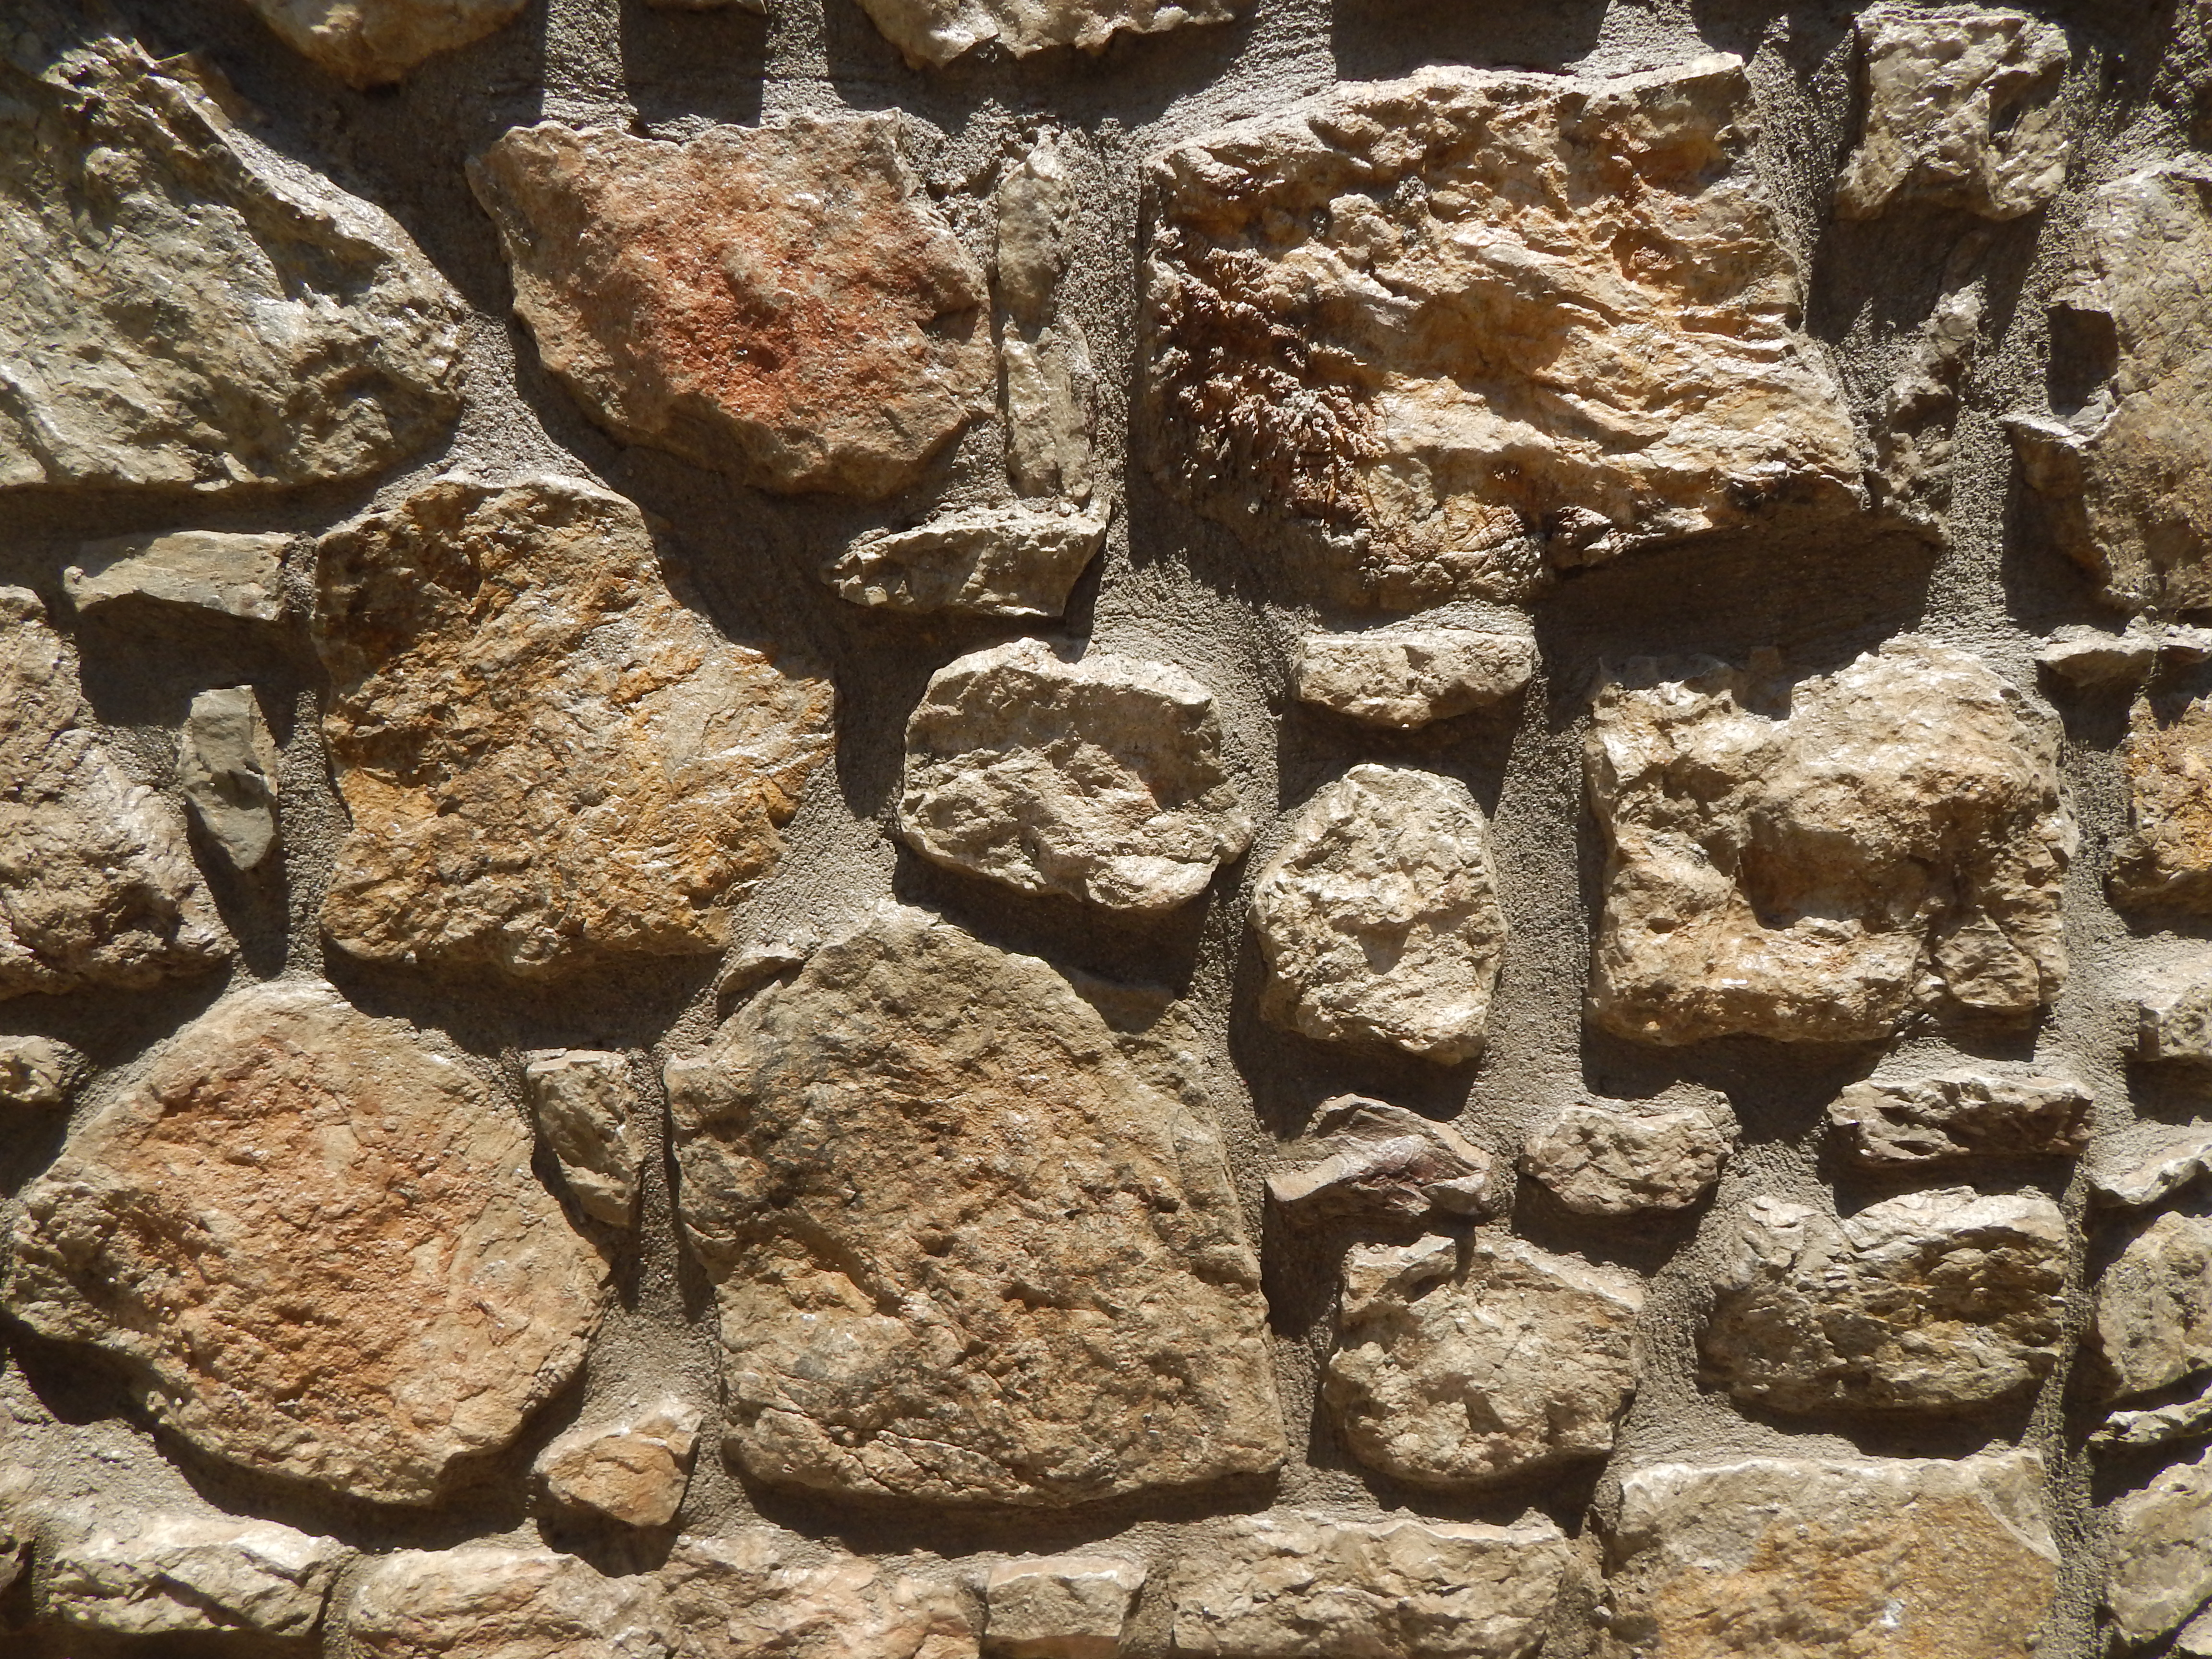
stone, texture, masonry, wall, natural, rock, stones, background, seamless, stacked, pattern, fence, design, old, wallpaper, construction, surface, rough, solid, grunge, concrete, backdrop, architecture, house, garden, stone wall, bedrock, geology, archaeological site, material, outcrop, rubble, boulder, igneous rock